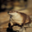
Label: otter